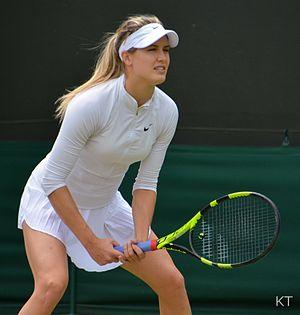
Eugénie Bouchard, née le 25 février 1994 à Montréal, est une joueuse de tennis canadienne, professionnelle depuis 2011. Elle est la première Canadienne à atteindre la finale d'un tournoi du Grand Chelem et la 5ᵉ place au classement WTA.